Charles Wansbrough

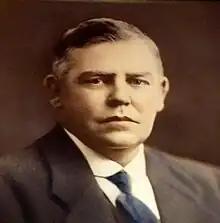

Charles Prangle Wansbrough (6 October 1875 – 12 May 1939) was an Australian farmer and politician who was a Country Party member of the Legislative Assembly of Western Australia from 1914 to 1917 and from 1924 to 1930, representing the seat of Beverley.